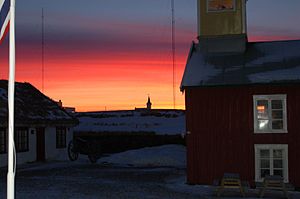
Vardøhus / Historie
Solopgang på Vardøhus
Vardøhus fæstning er Norges østligste og nordligste fæstning og ligger i Vardø i Øst-Finnmark. Den blev beordret bygget af kong Håkon 5. af Norge og stod færdig omkring 1300 som forsvar mod folkene længere øst. De ottekantede fæstningsvolde blev bygget mellem 1734 og 1738.